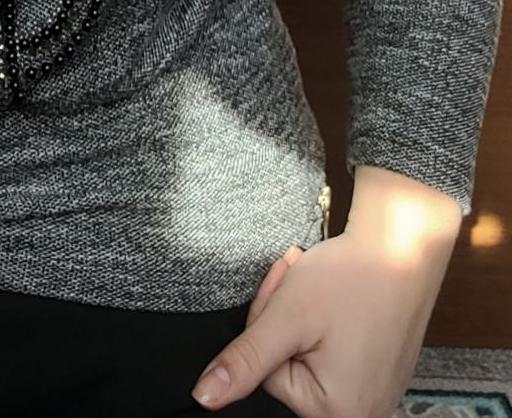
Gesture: no_gesture